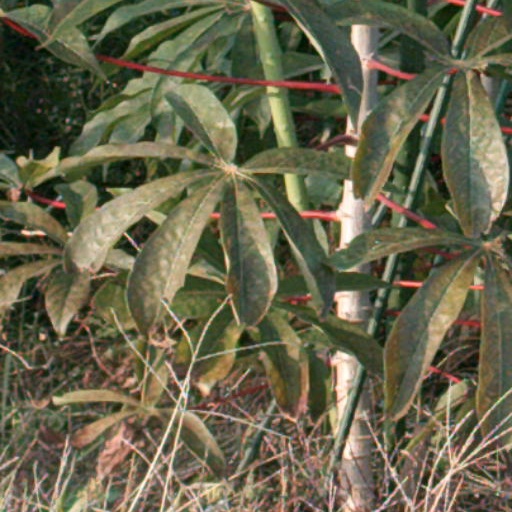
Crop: cassava